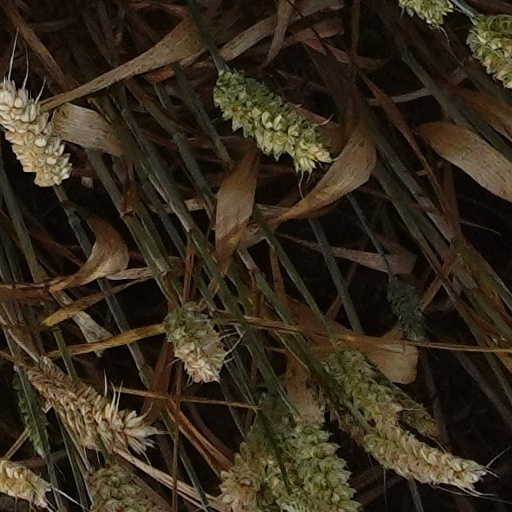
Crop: wheat